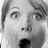
Emotion: surprise